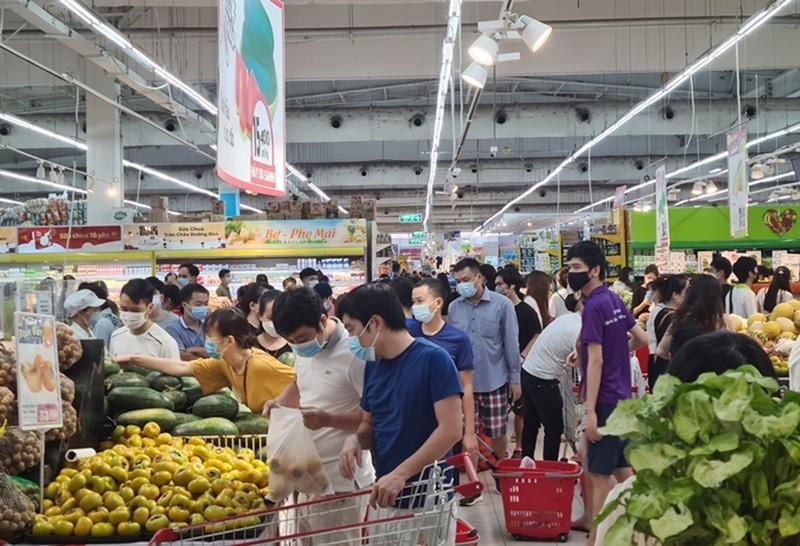
người phụ nữ mặc áo thun vàng đang lựa trái cây